Tingena phegophylla

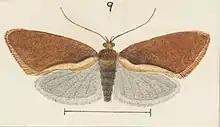
Illustration of "T. phegophylla" by George Hudson.

This species is endemic to New Zealand. It has been observed in the southern parts of the South Island including its type locality of Lake Wakatipu, at Leithen Bush, and in the Routeburn Valley.